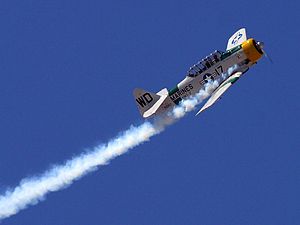
North American Aviation T-6 Texan / Operatører
War Dog, an SNJ-5 painted in MCAS El Toro colors, seen during a 2004 airshow.
North American Aviation T-6 Texan er et enmotors avanceret træningsfly som blev benyttet til at træne piloter fra United States Army Air Forces, United States Navy, Royal Air Force, og andre luftvåben fra det Britiske Commonwealth under 2. verdenskrig og indtil 1970'erne.